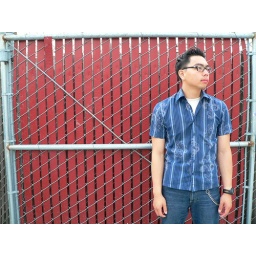
Me in a blue shirt in front of a red fence...